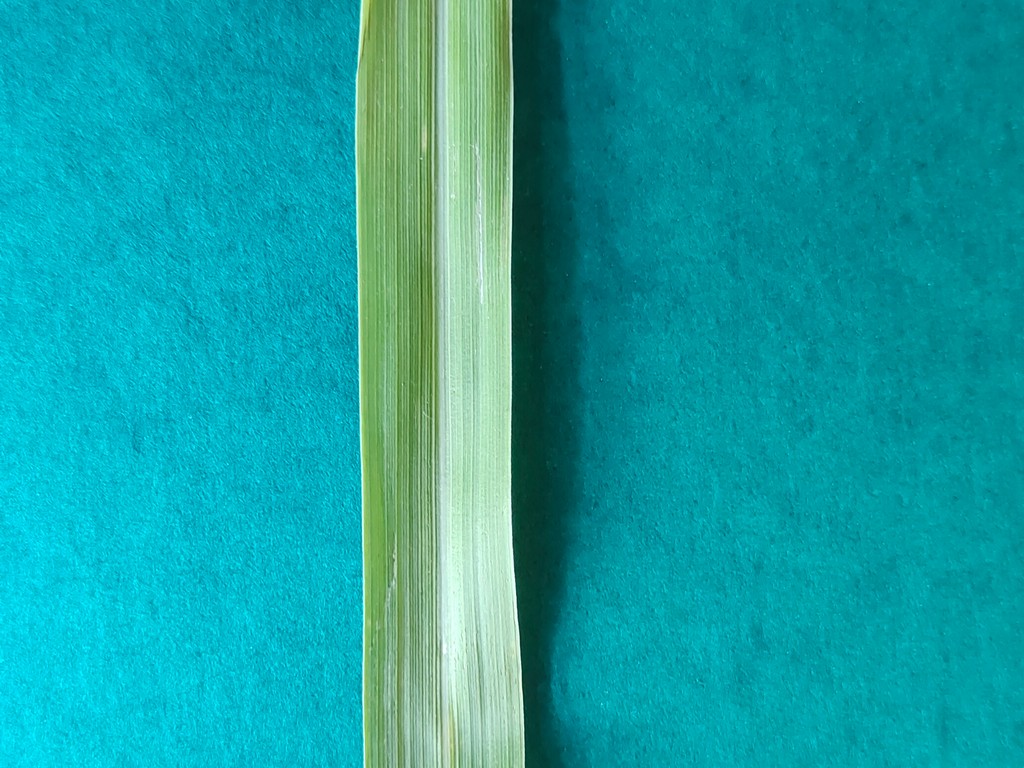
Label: Healthy